Faustin Hélie

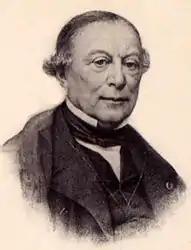
Faustin Hélie

Faustin Hélie (31 May 1799 – 22 October 1884) was a French jurist and a leading reformer of criminal law.